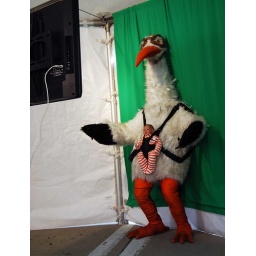
The Stork gets his picture taken in front of a green screen at Kinnick Stadium